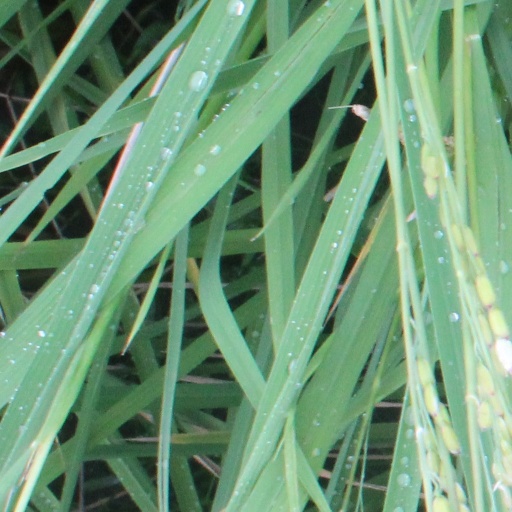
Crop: rice